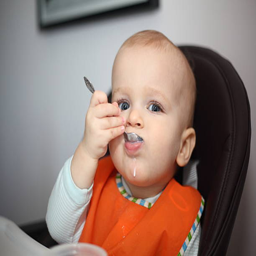
baby boy eating with a spoon